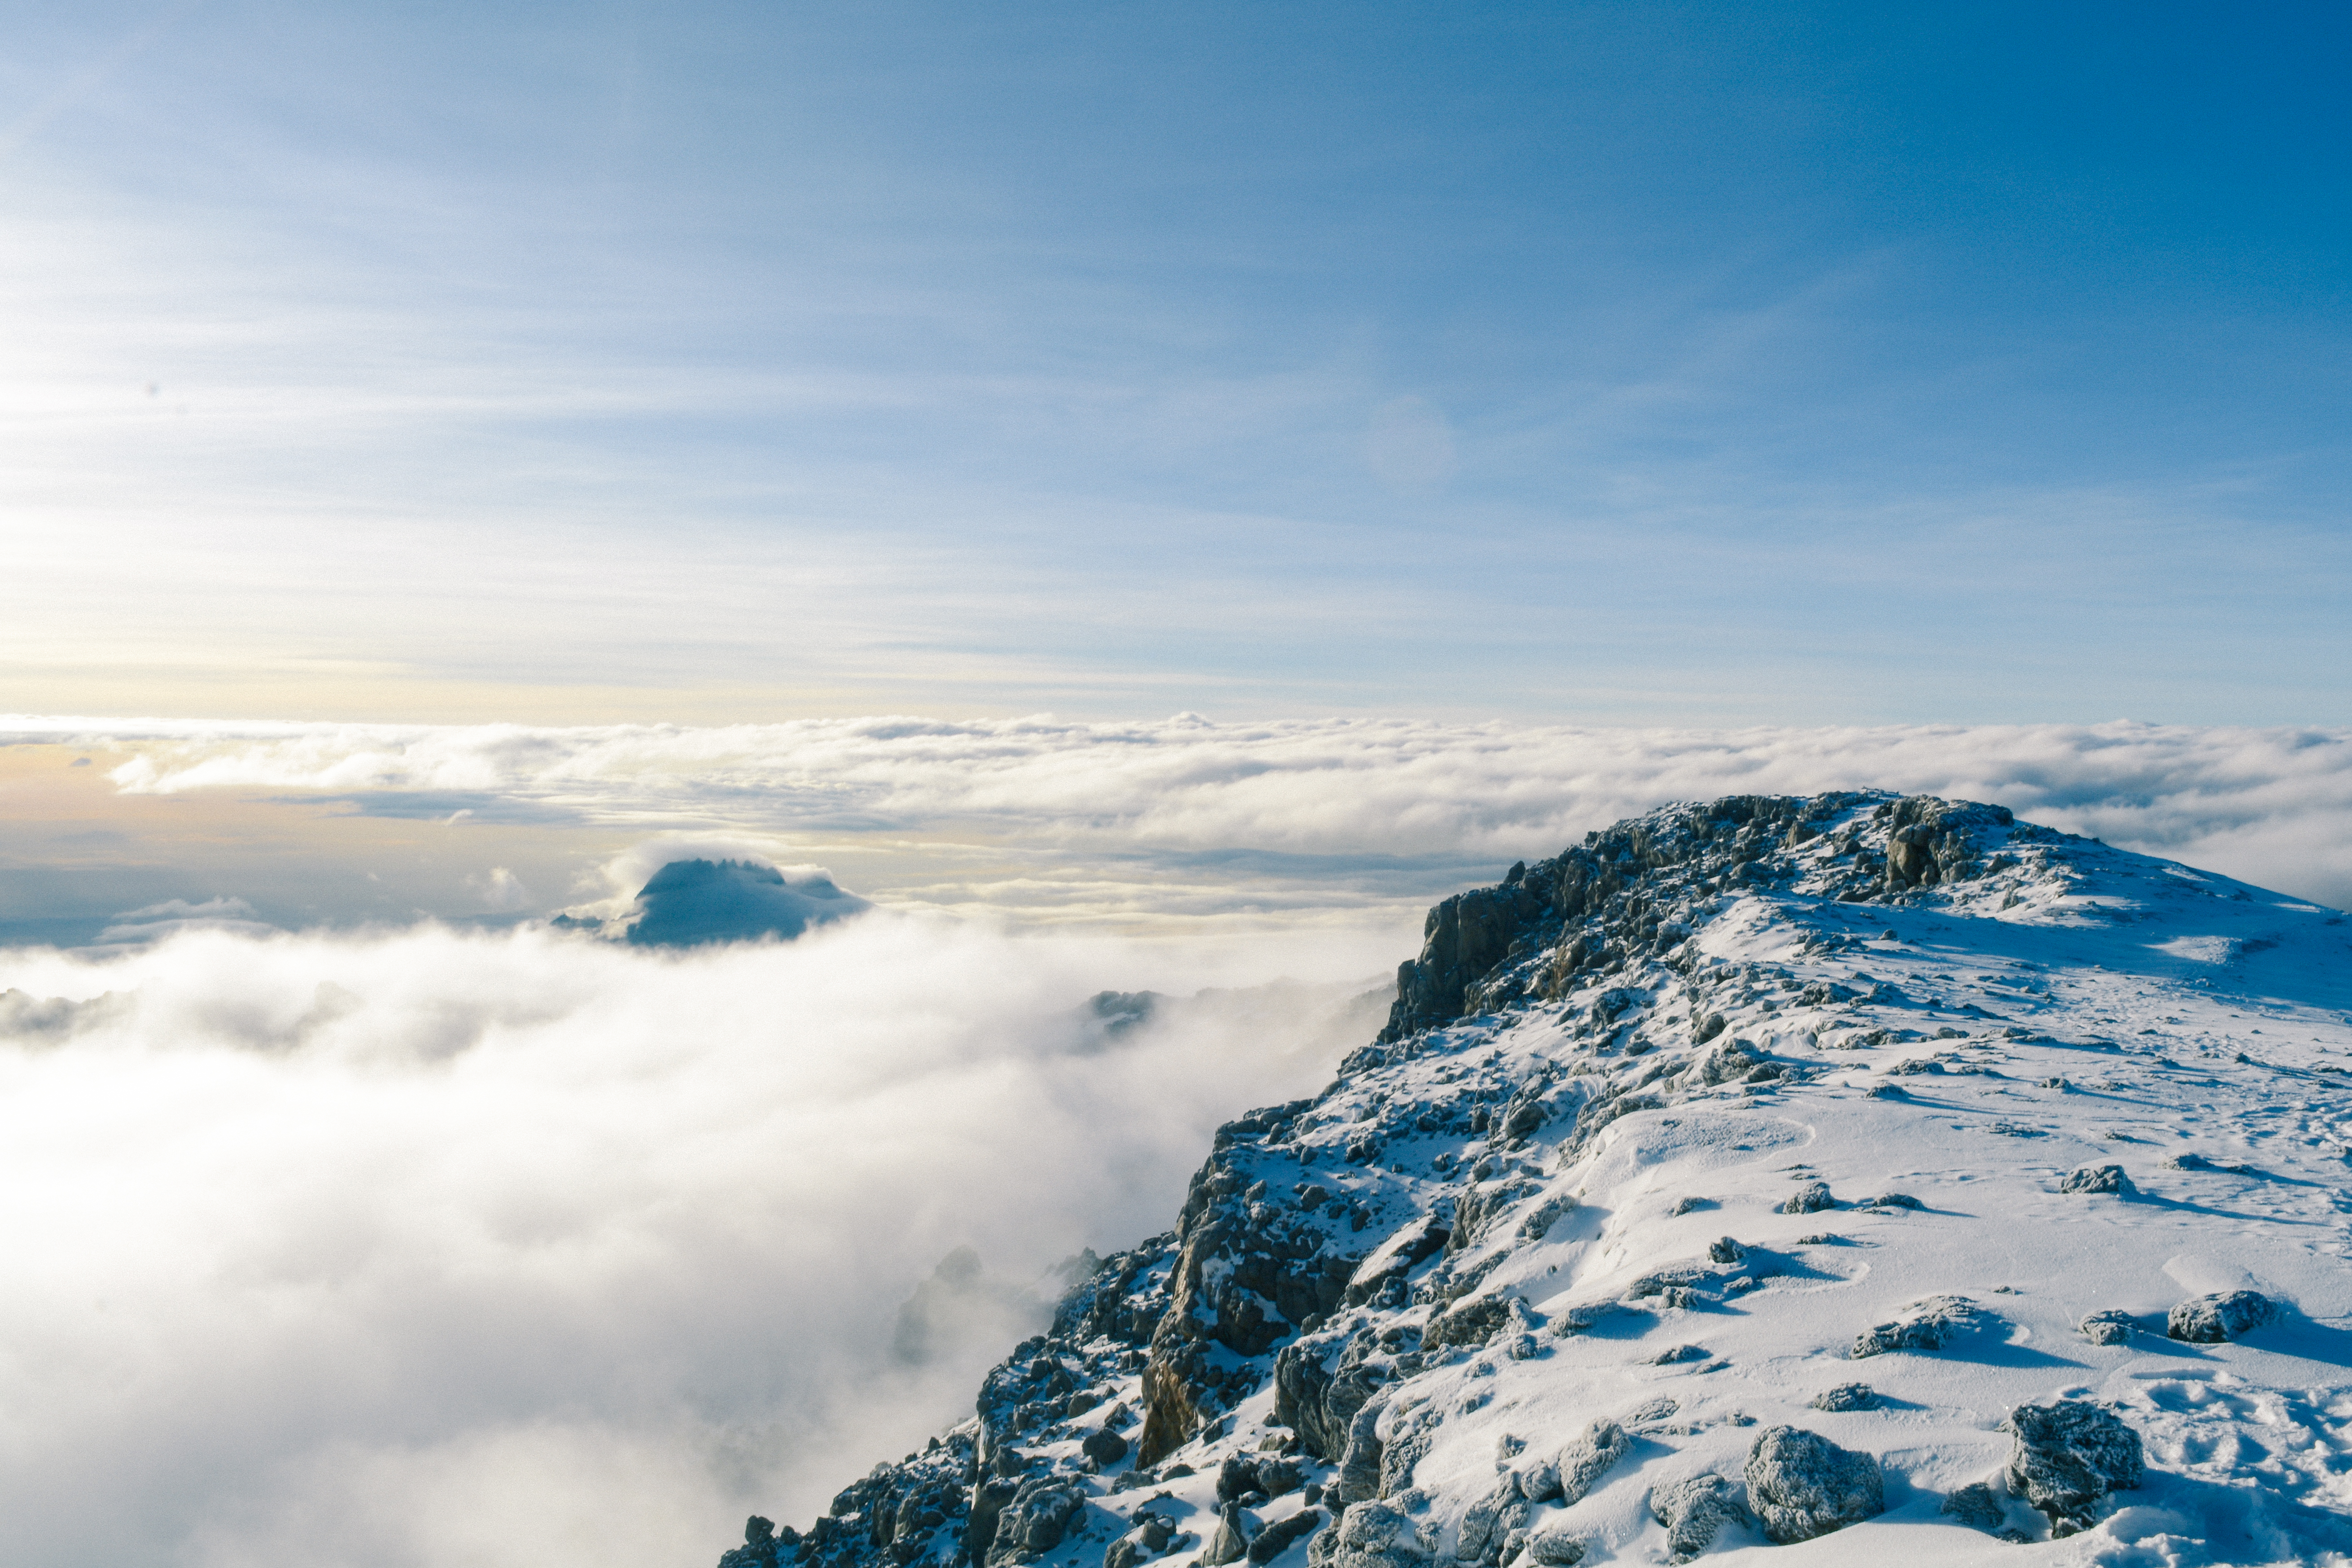
sea, nature, horizon, mountain, snow, cold, winter, cloud, sky, sunlight, hill, wave, mountain range, ice, weather, arctic, season, ridge, summit, clouds, alps, plateau, landform, arctic ocean, snow peak, geographical feature, atmospheric phenomenon, atmosphere of earth, mountainous landforms, geological phenomenon